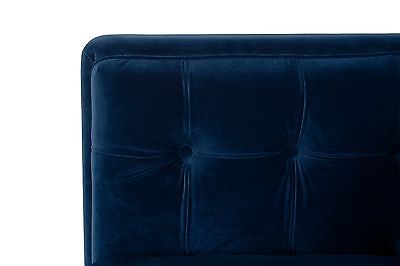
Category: sofa